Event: Nepal Earthquake
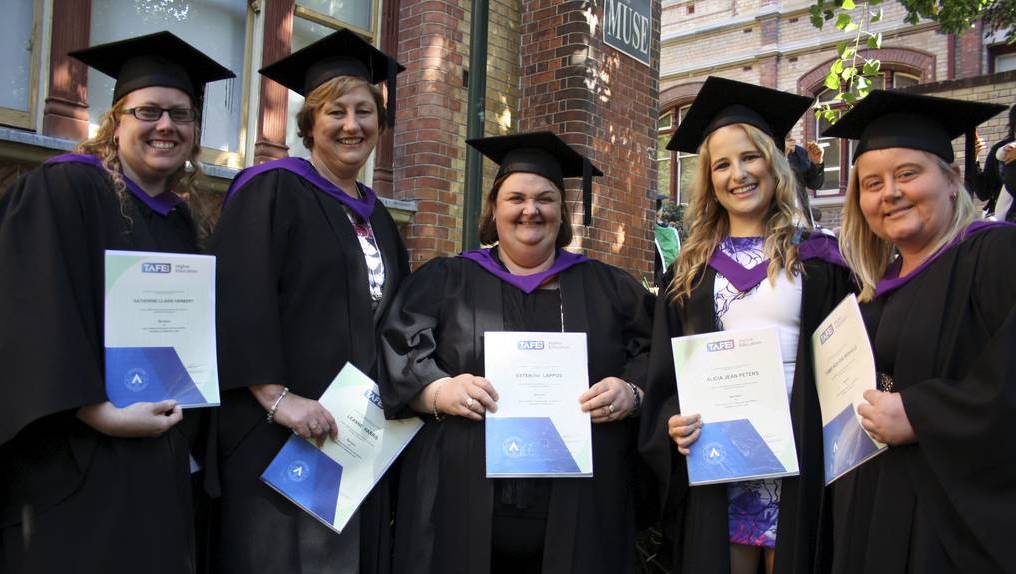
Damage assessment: no_damage